Hour of the Zombie

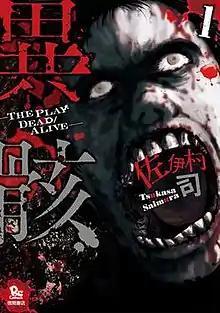
The cover of the first volume of "Hour of the Zombie"

is a manga series written and illustrated by Tsukasa Saimura. It is set at a high school where students suddenly become zombies. The manga was serialized in Tokuma Shoten's "Monthly Comic Ryū" manga magazine beginning in January 2014. The series ended in the final print issue of "Comic Ryū" in May 2018. The manga is licensed in the United States by Seven Seas Entertainment.